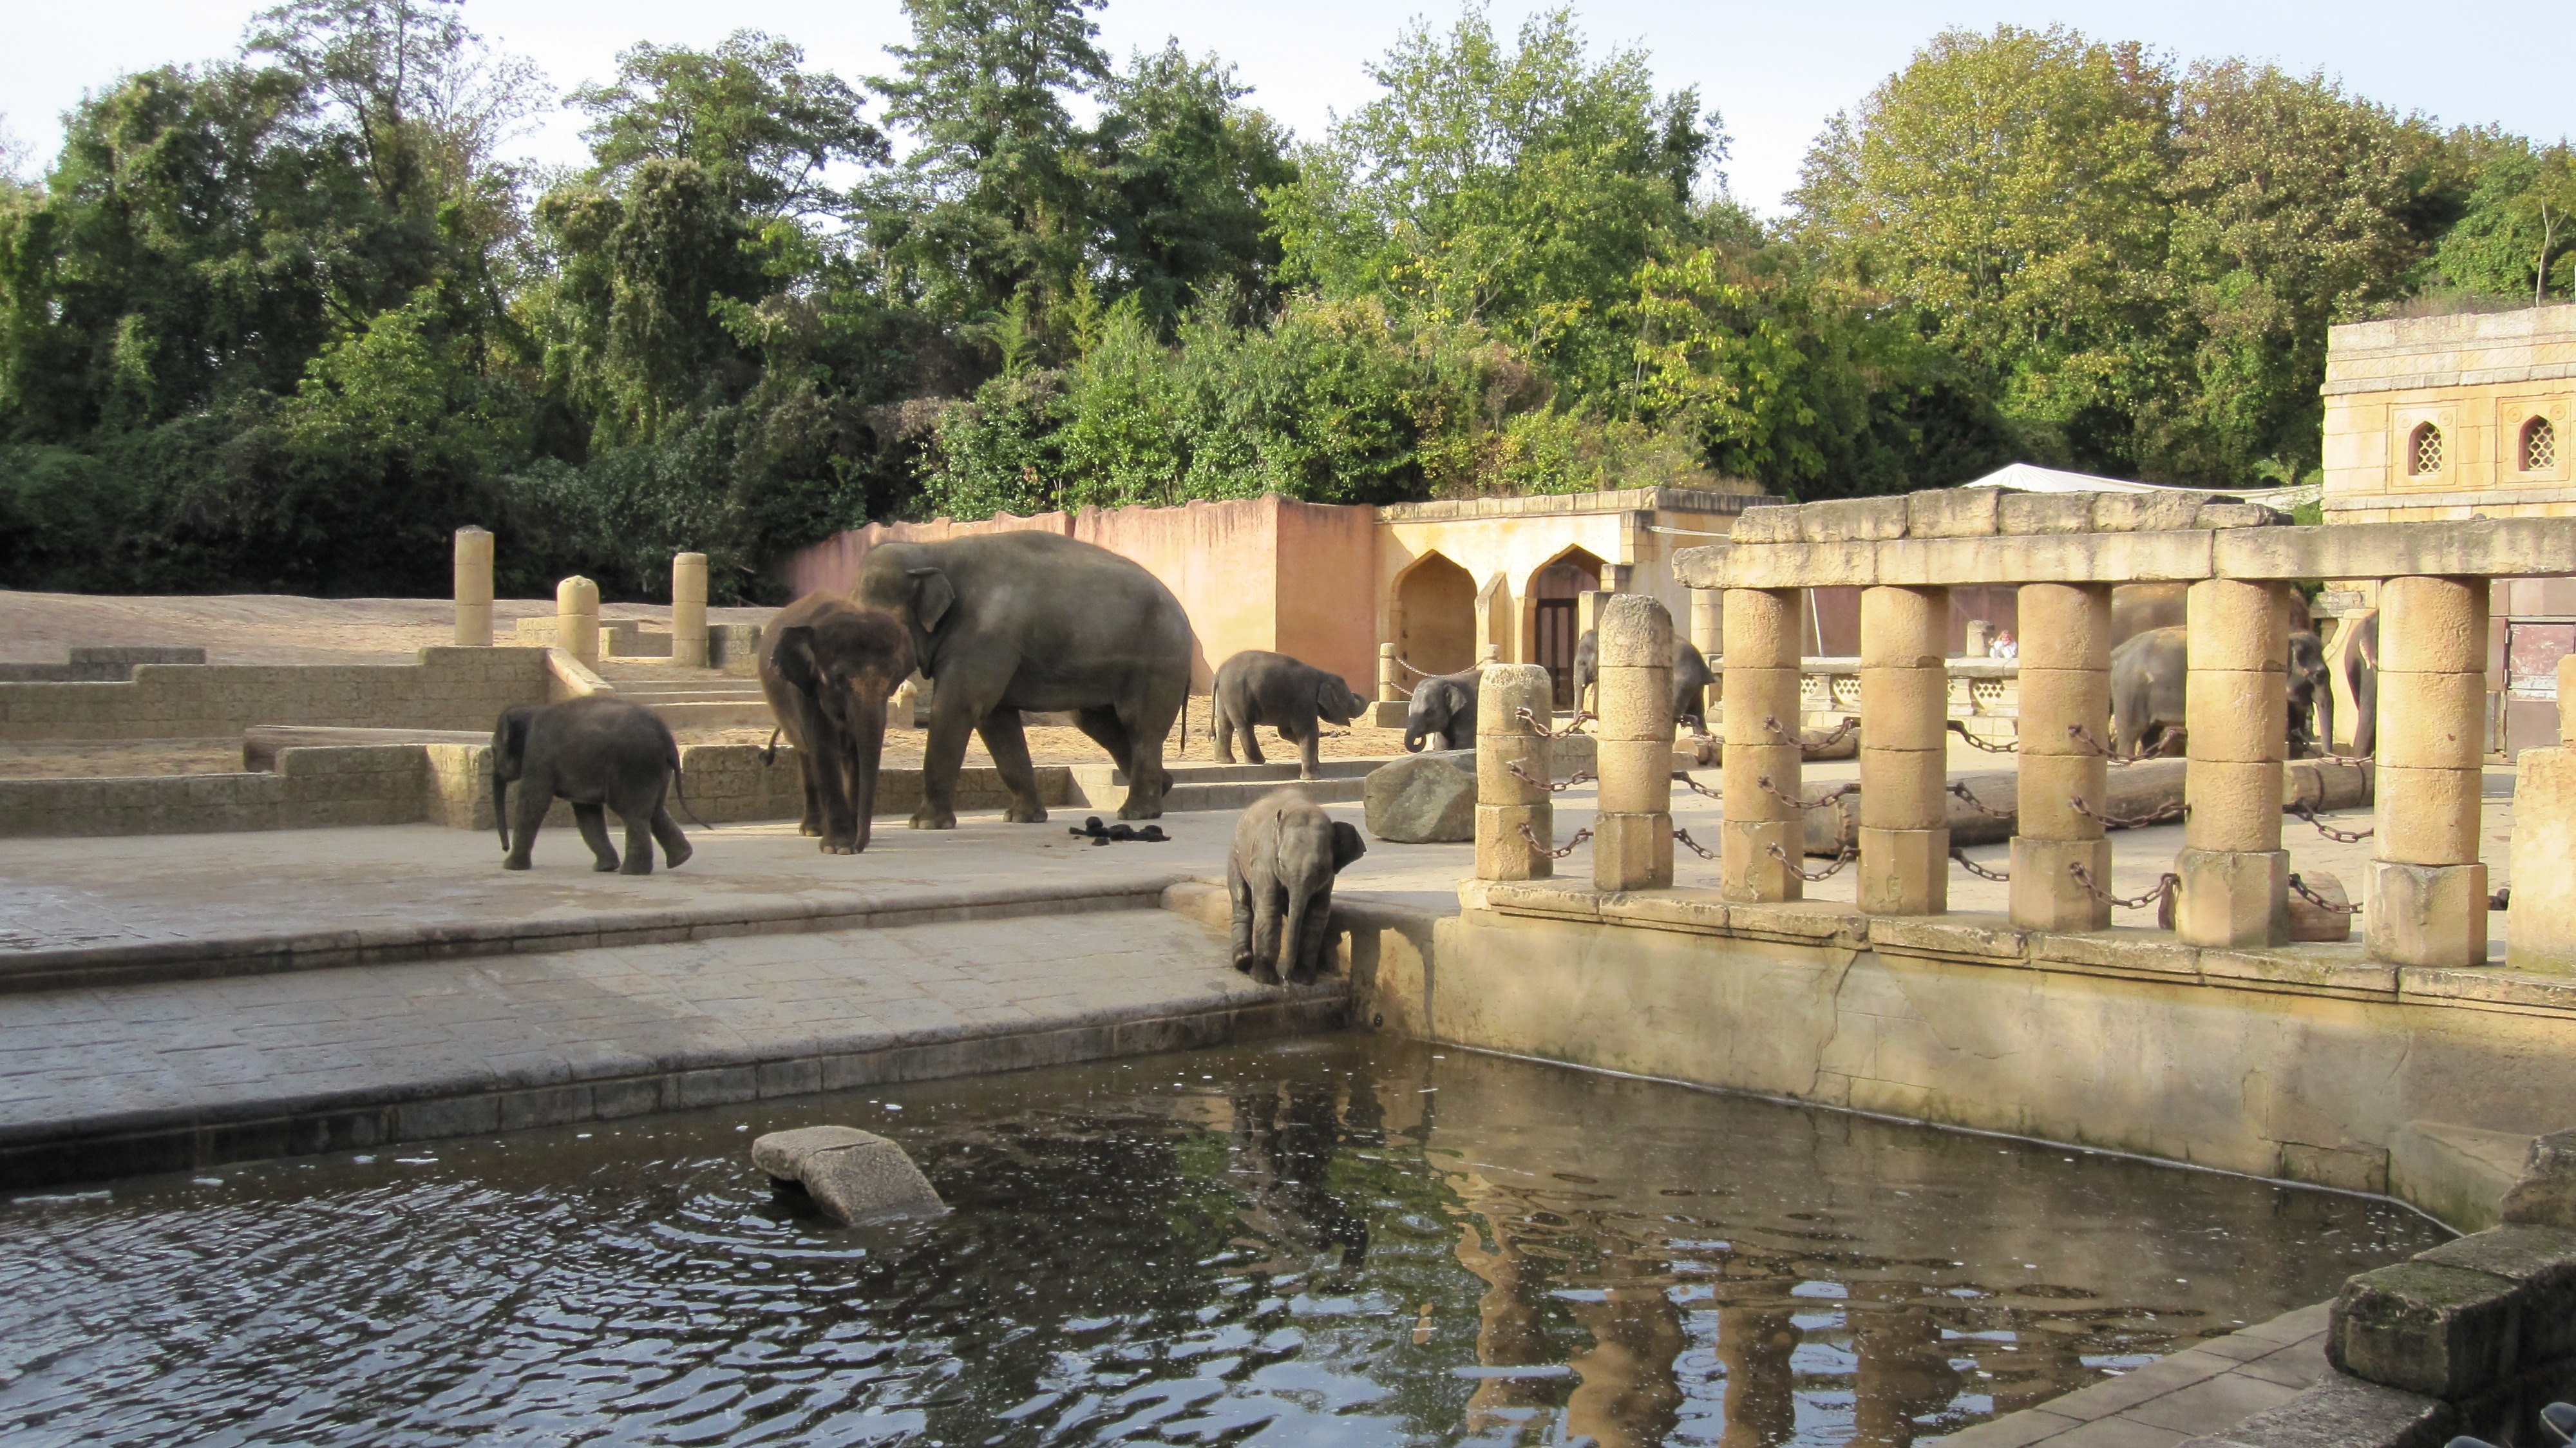
zoo, fauna, elephant, lower saxony, adventure zoo, zoo hannover, jungle palace, elephants and mammoths